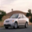
Label: automobile